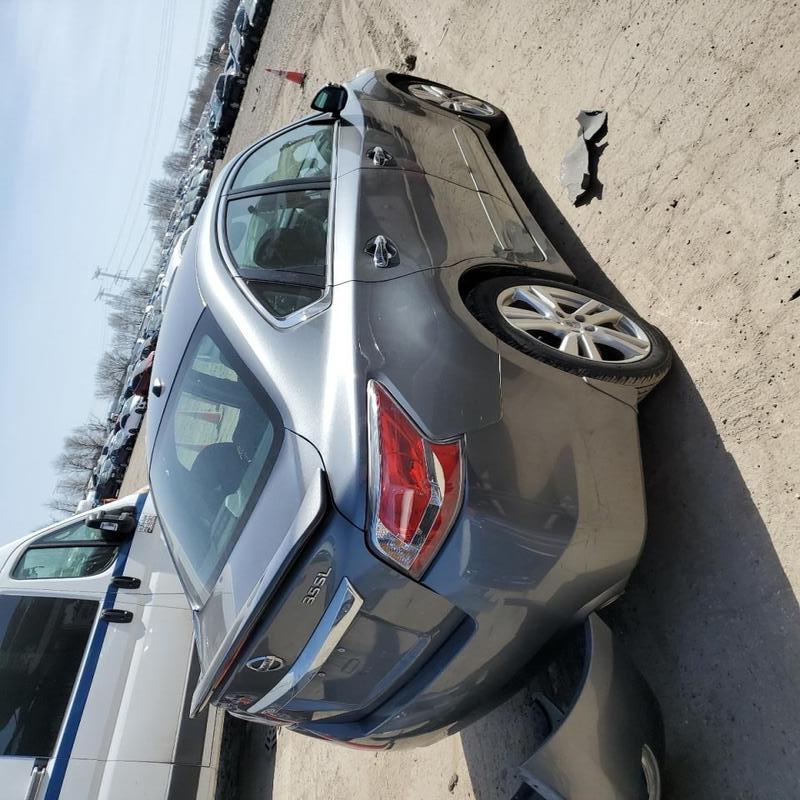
Aucun dommage détecté.
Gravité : aucun